Terry Bean

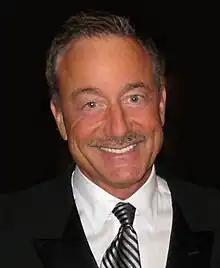
Terry Bean at a Human Rights Campaign event

Terrence Patrick Bean is an American political fundraiser, a civil rights activist, and LGBT rights movement activist. He is known for co-founding several national LGBT rights organizations, including the Human Rights Campaign and the Gay & Lesbian Victory Fund. , he is the CEO and President of Bean Investment Real Estate and resides in Portland, Oregon. Since 2014, Bean had been the subject of sexual assault allegations; all charges were dismissed in January 2022.